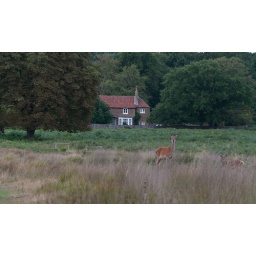
red deer in front of the house